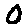
Label: 0